Ealy Mays

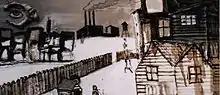
Death of an American Boom Town

On graduating from Fairview High School in Dayton, Mays attended Wiley College in Marshall, Texas. He then set out in his father's footsteps to study medicine even though art remained his passion. He chose to study in Mexico where he believed he would have been able to get his education while indulging his passion for art so he applied and was accepted to study medicine at Universidad Autónoma de Guadalajara School of Medicine (UAG) in 1985.